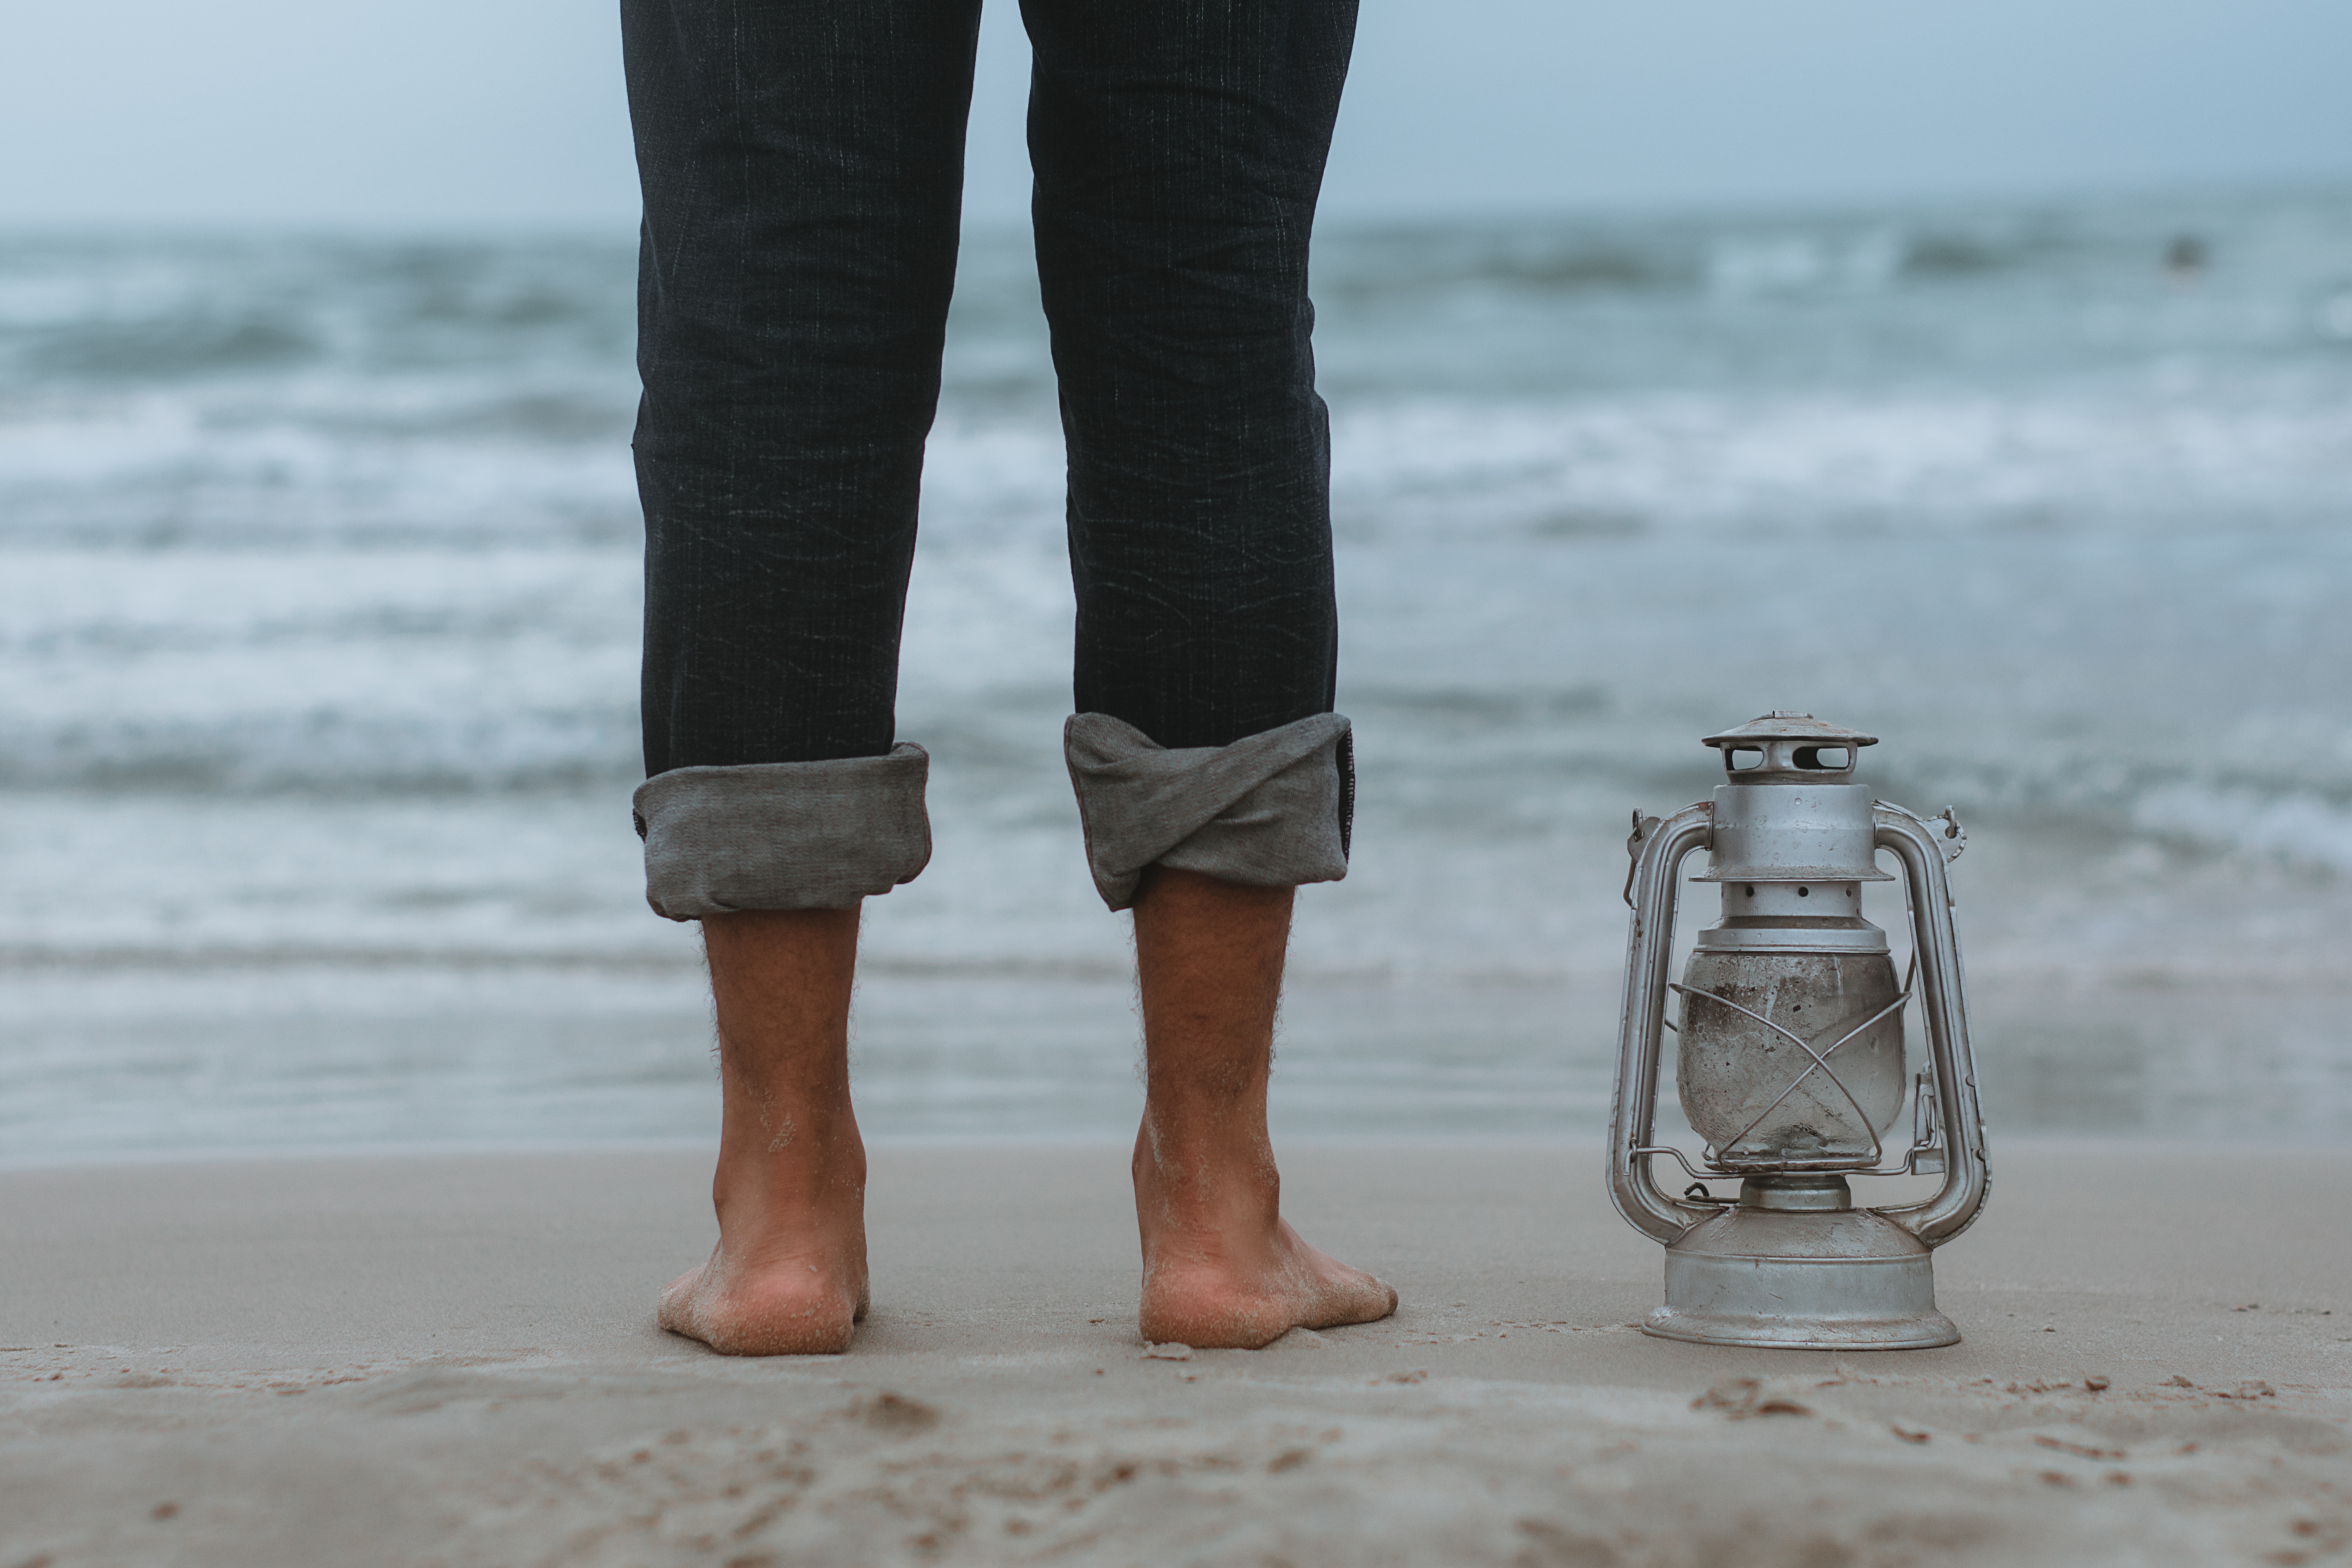
water, sand, beach, vacation, human leg, sea, footwear, standing, leg, ocean, joint, human, shore, barefoot, summer, ankle, bottle, hand, shoe, jeans, walking, foot, coast, glass, drinkware, wave